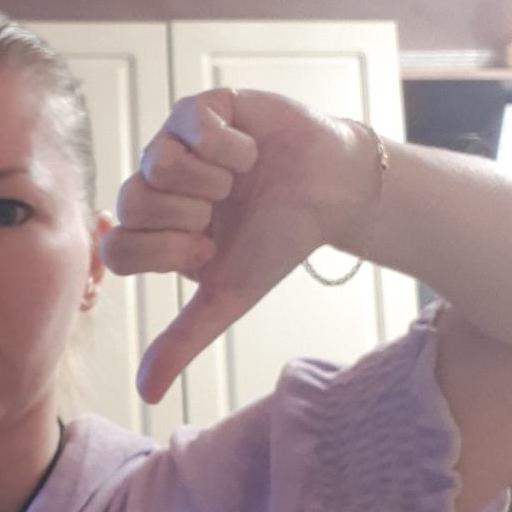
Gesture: dislike